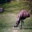
Label: bird